Learning crisis

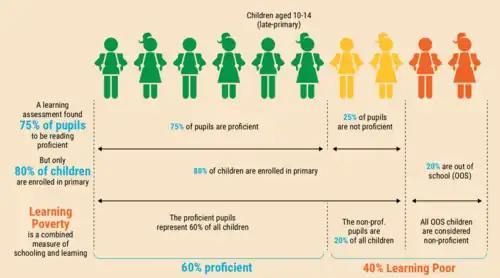
Learning Poverty is the weighted average of the share of the population below the minimum proficiency level, adjusted by the out-of-school population.

Thus, this indicator brings together schooling and learning indicators as it is measured by; i) the share of children who have not yet achieved minimum reading proficiency; ii) adjusted by the proportion of children who are out of school. Using this measure that was developed by the World Bank and UNESCO's Institute of Statistics, high rates of learning poverty are a signal that the current education system fails to ensure children's foundational skill development. Moreover, the learning poverty rate combines schooling and learning in a single yet easy to understand indicator.